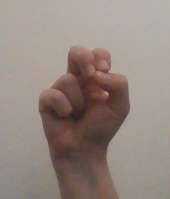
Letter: gaaf